Russian frigate Oryol (1985)

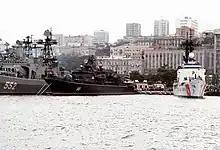
"Oryol" (center) moored alongside (left) and (right) in Vladivostok on 23 September 1992

Upon the dissolution of the Soviet Union in December 1991, the ship was retained by Russia and the Maritime Border Forces of the Russian Federation inherited it. The ship underwent long-term maintenance in Vladivostok from 1992 to 1999. In the meantime, the frigate was renamed to Oryol on 1 December 1993. The ship resumed patrol again off the Russian Far East in June 1999.